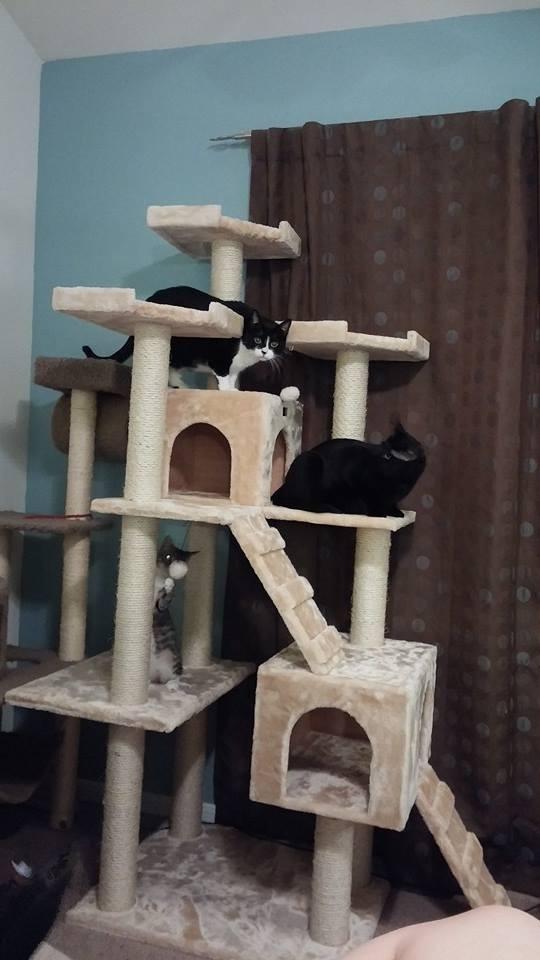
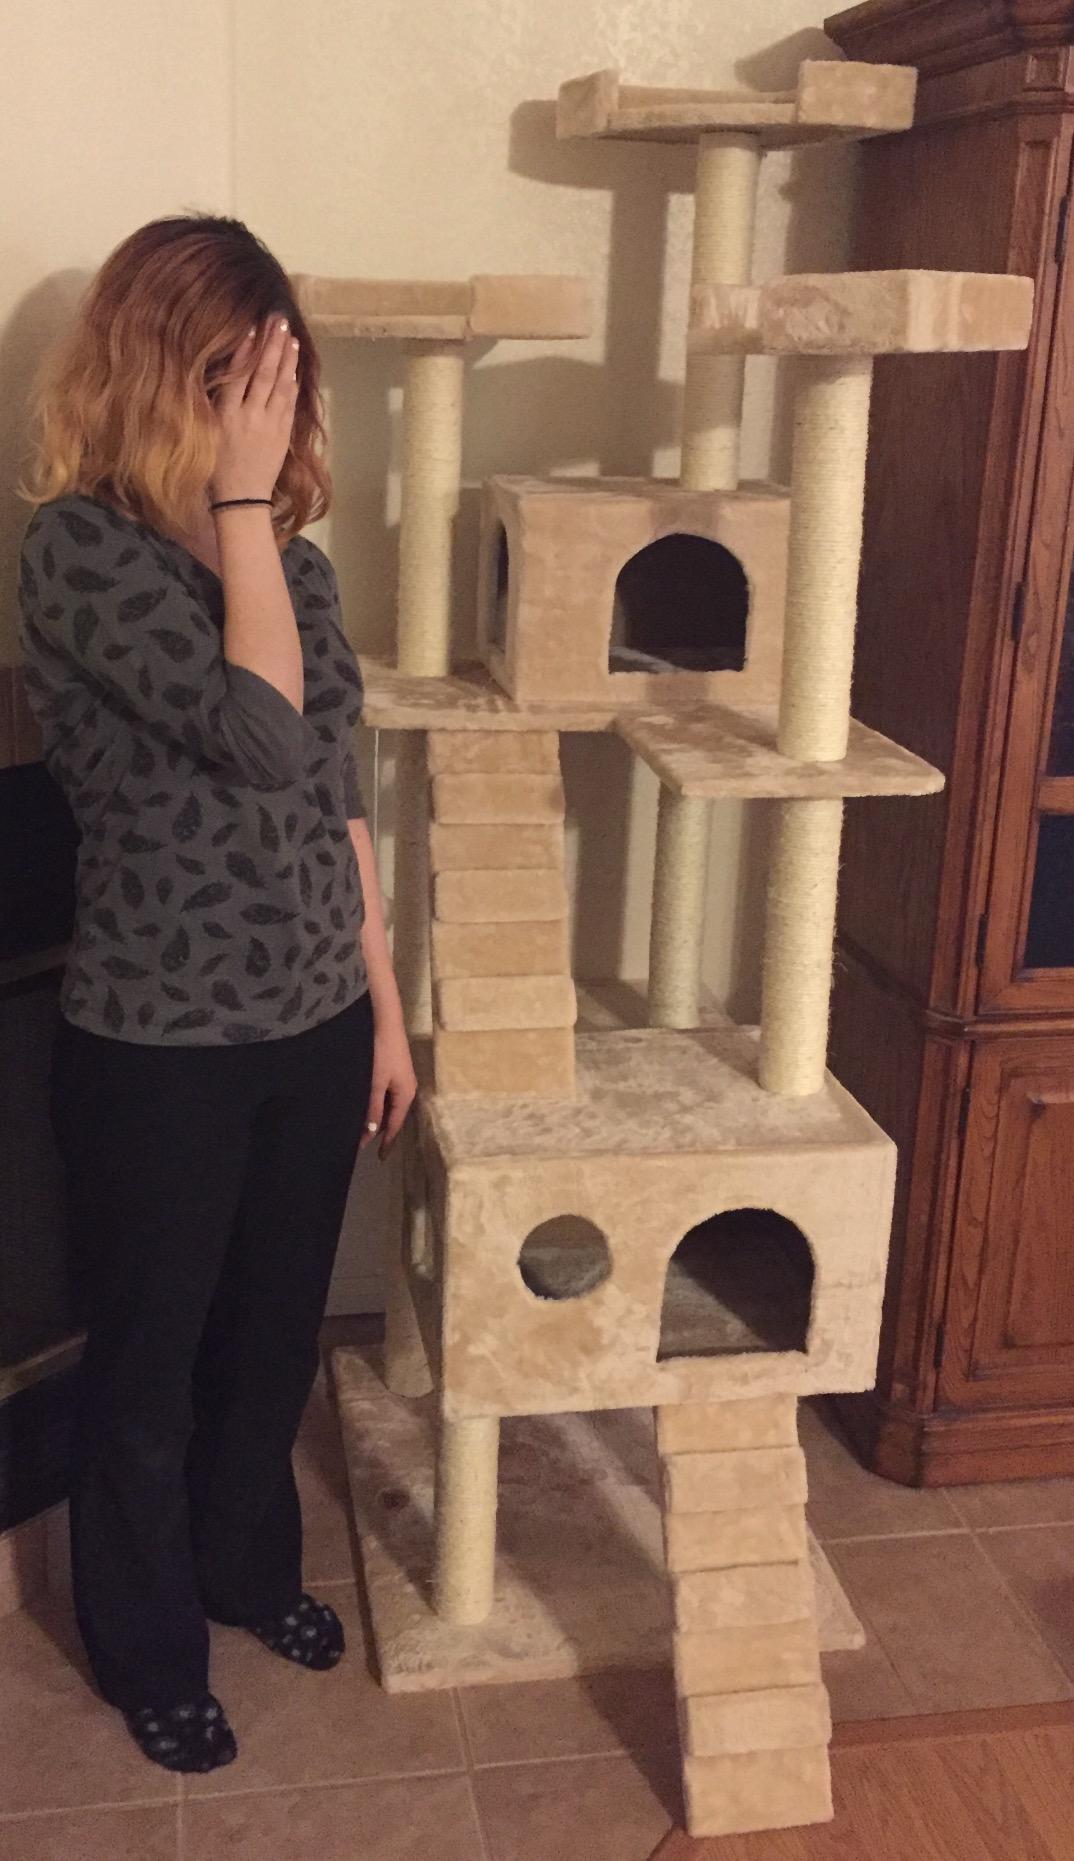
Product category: items_cat tree
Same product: no